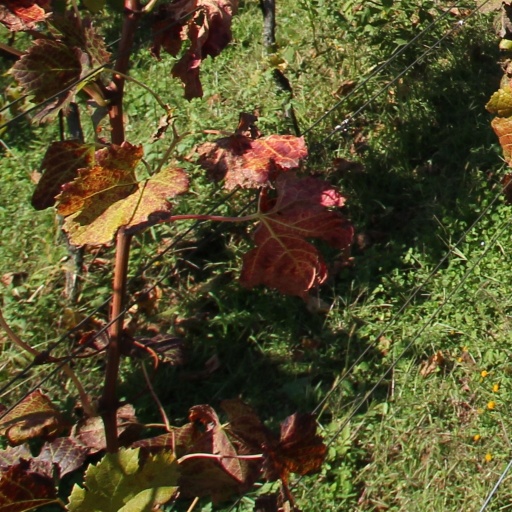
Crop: grape